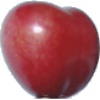
Label: Cherry 2